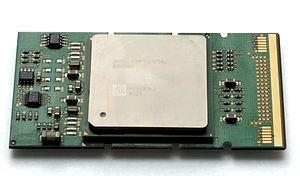
L'Itanium 2 est un microprocesseur d'architecture IA-64. Il est le successeur de l'Itanium. Présenté pour la première fois le 8 juillet 2002, il a été développé conjointement par Hewlett-Packard et Intel.